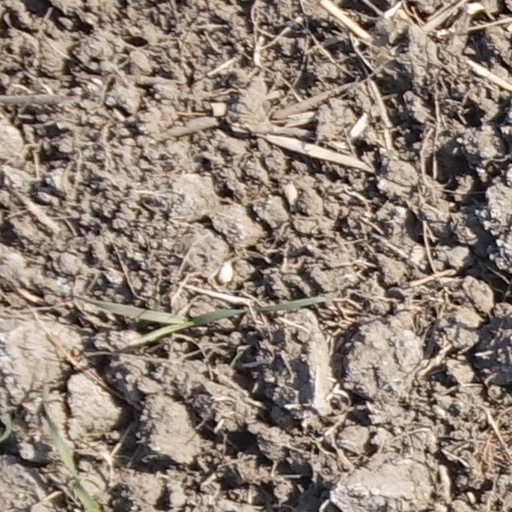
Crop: wheat